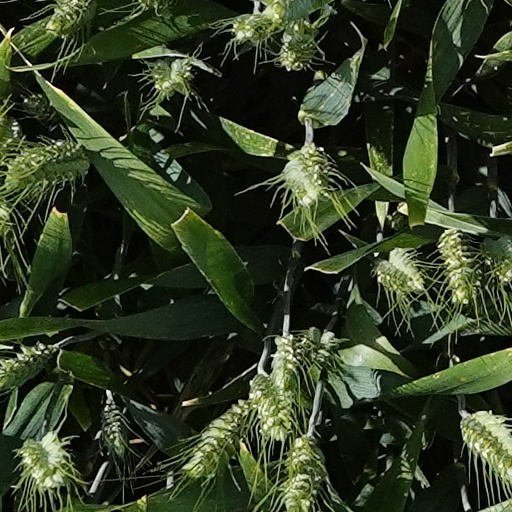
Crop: wheat